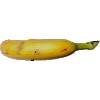
Label: banana_lady_finger